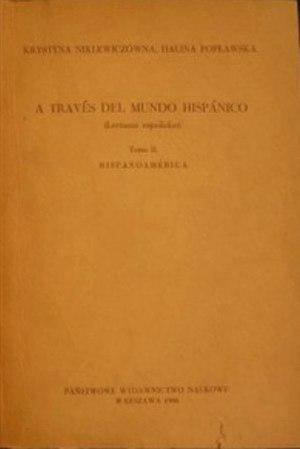
Sofía Casanova est une poétesse, romancière et journaliste, première Espagnole à devenir correspondante permanente dans un pays étranger et correspondante de guerre.